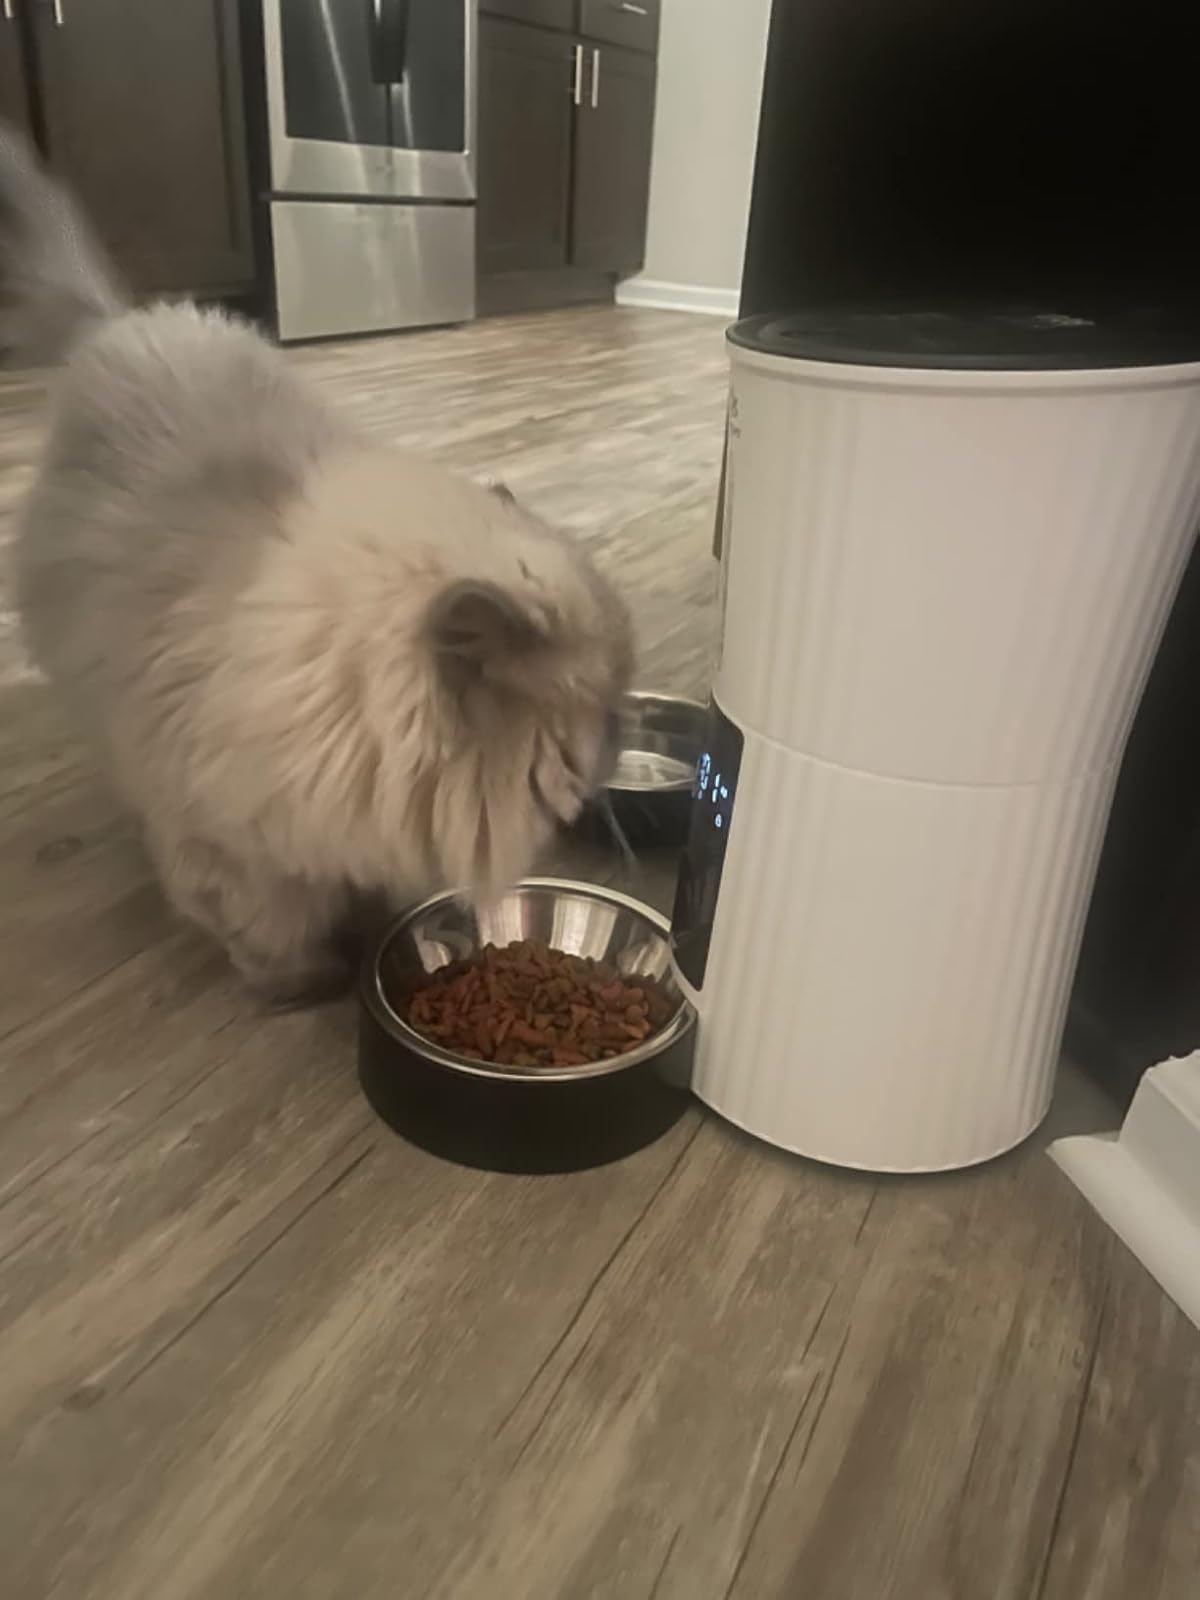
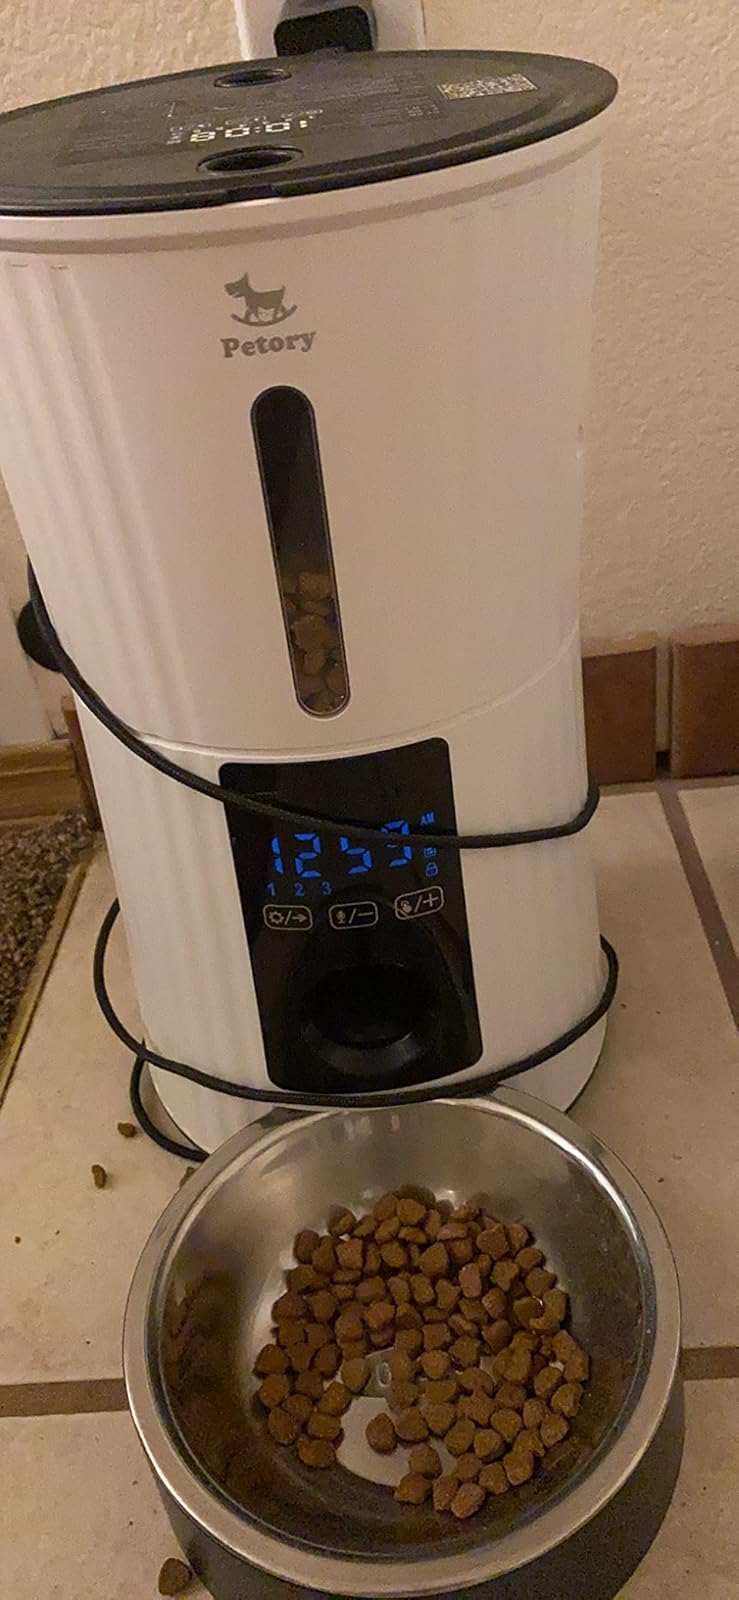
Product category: items_feeder
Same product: yes